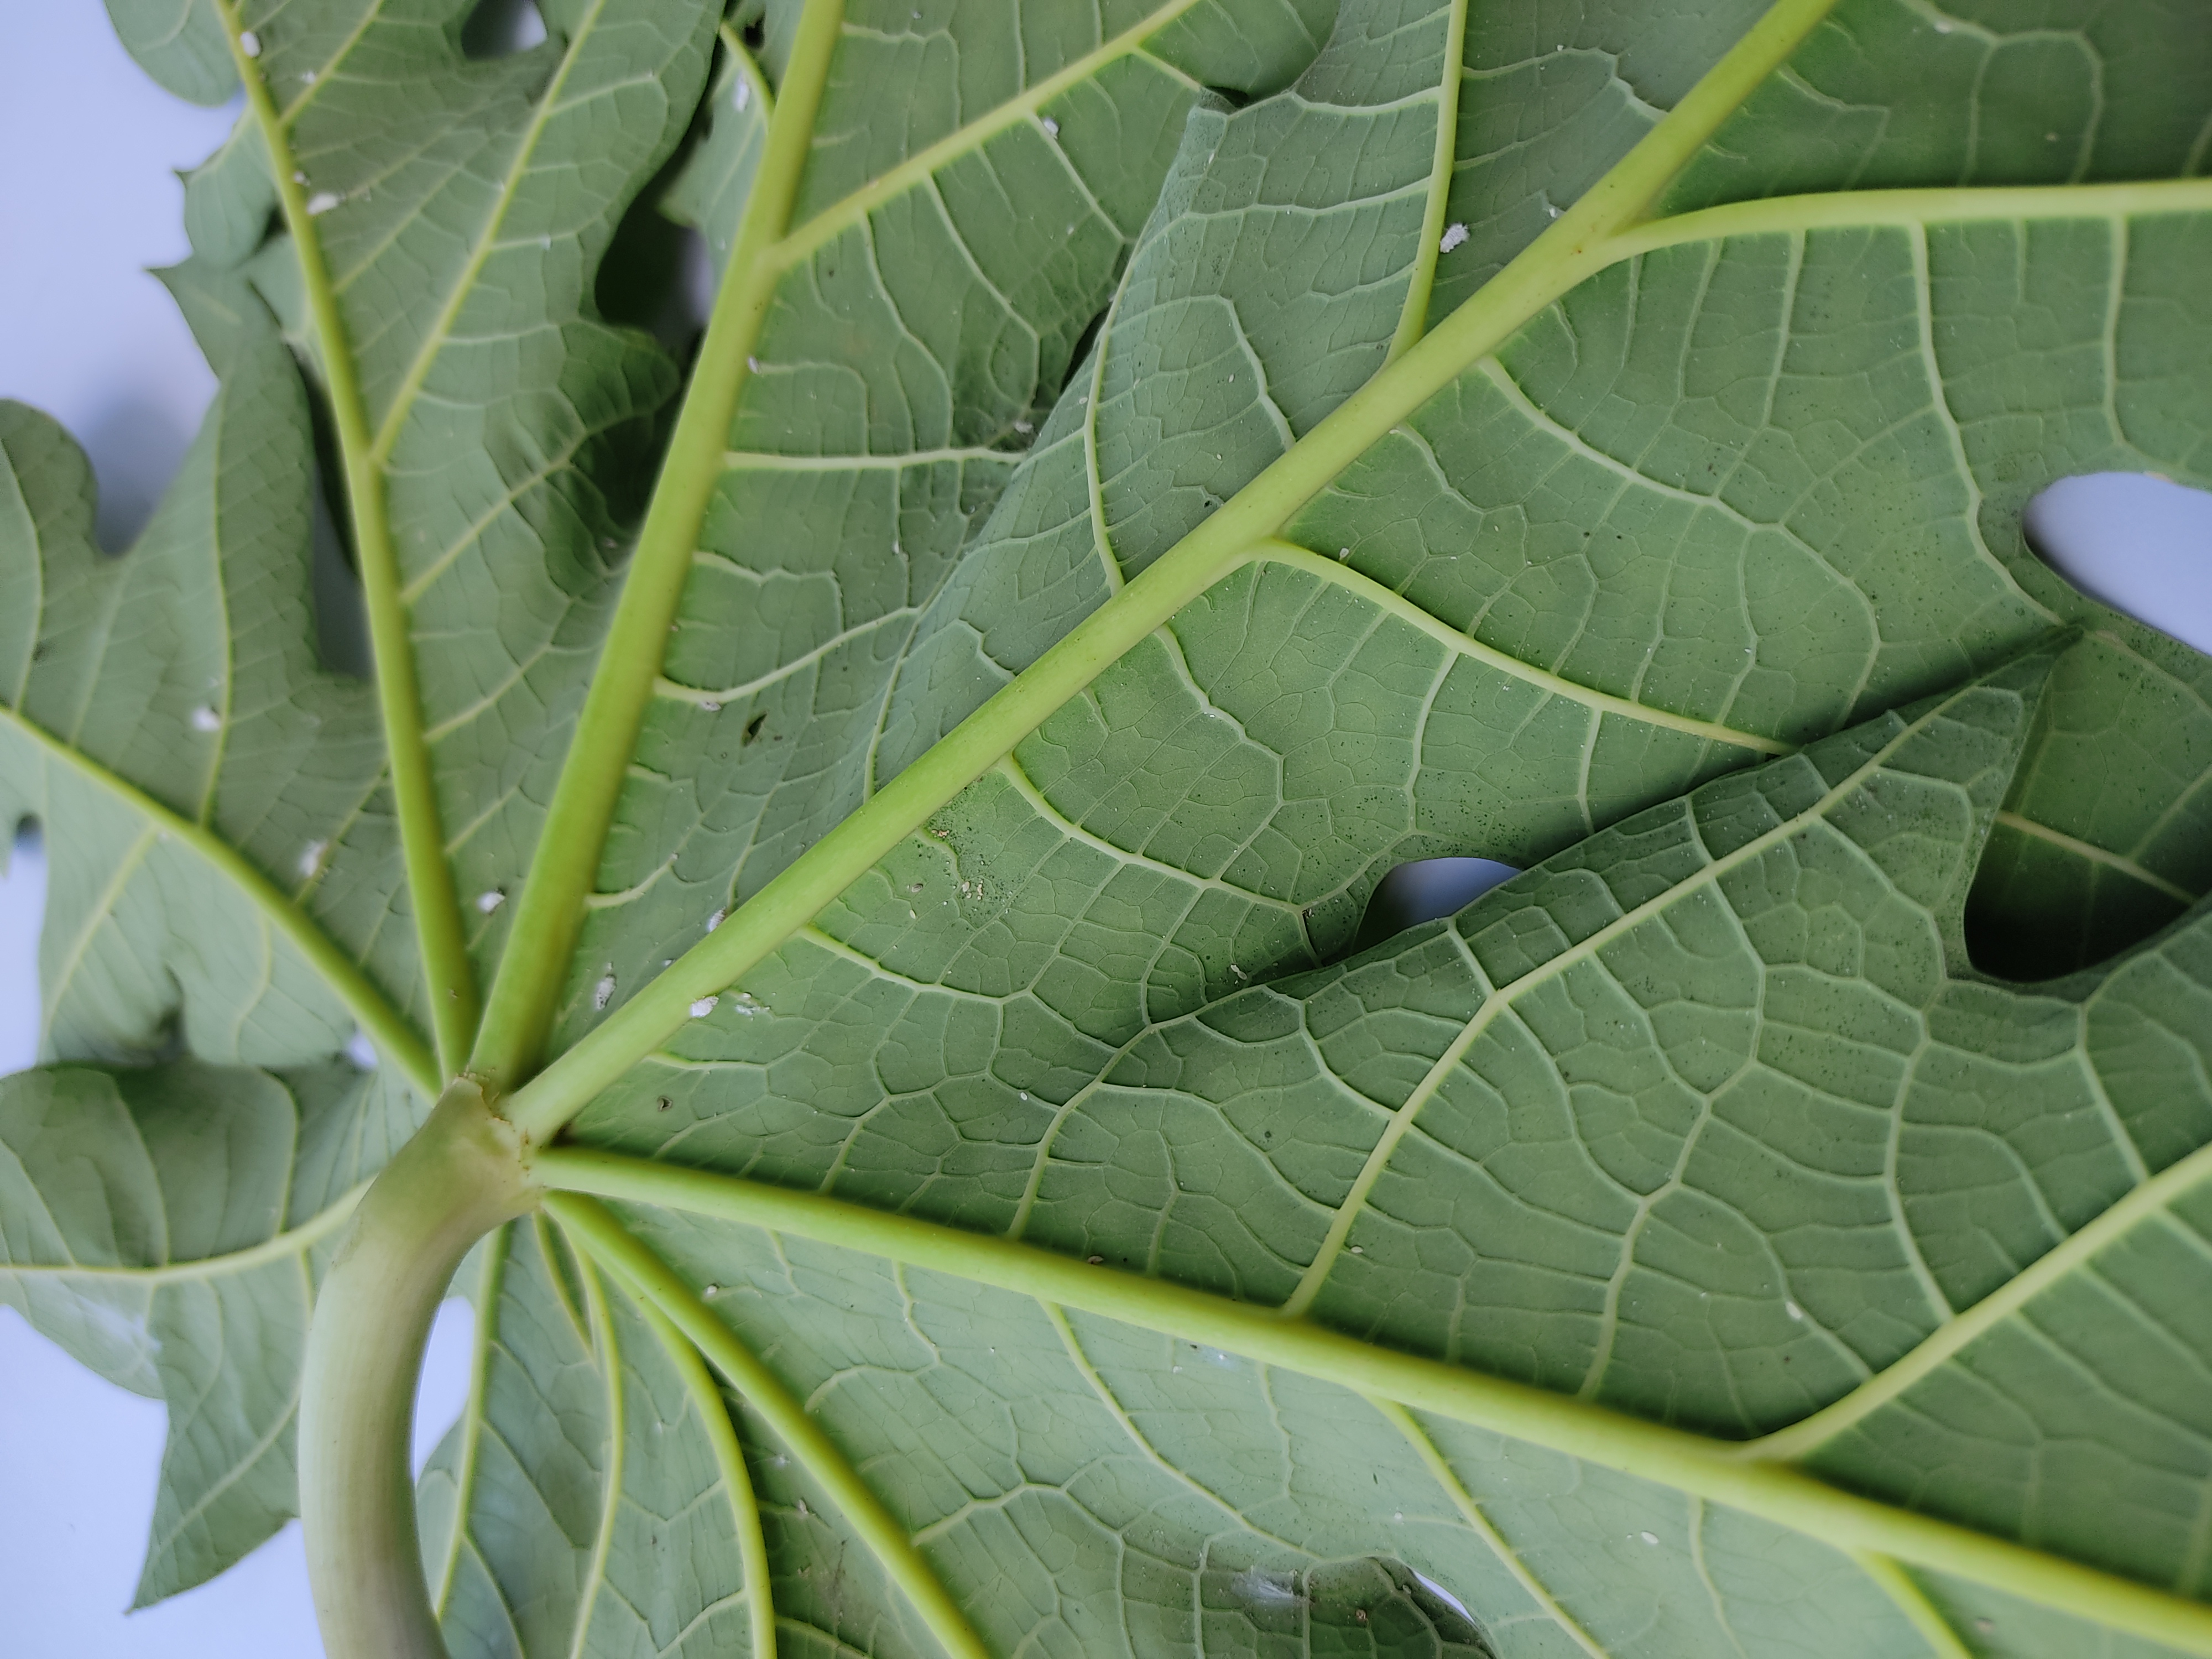
Label: Mealybug